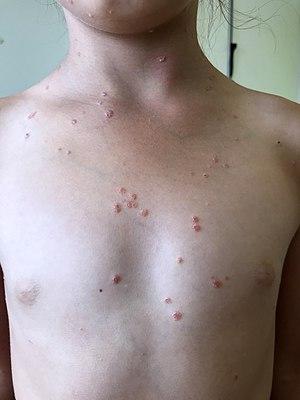
Psoriasis en gouttes (fille de 9 ans)